Southern African hedgehog

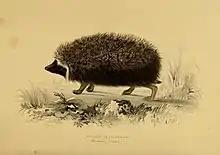
Illustration of "Atelerix frontalis"

Their bodies are covered by sharp spines. The average mass of a fully grown male is . The main color is brown but there are other colors too. A Southern African hedgehog is covered with spines all over its body except for its face, belly and ears, and these spines are made of keratin protein with a hollow shaft and a muscle for each spine. These unprotected body parts are covered with fur. They are dark brown and their spines are typically white at the base and dark brown at the tip. They have pointed snouts and typically have either a white or brown belly. The average length of the hedgehog is approximately . The main characteristic of this type of hedgehog is that they have a white stripe across their forehead, typically, traveling from one leg to the other.